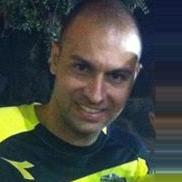
Age: 28